Subprime mortgage crisis

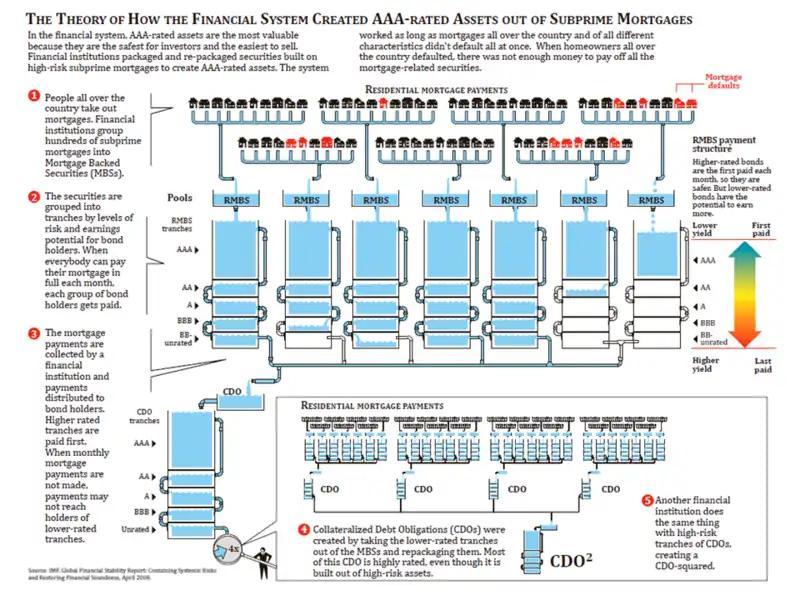
IMF diagram of CDO and RMBS

Securitization – the bundling of bank loans to create tradeable bonds – started in the mortgage industry in the 1970s, when Government Sponsored Enterprises (GSEs) began to pool relatively safe, conventional, "conforming" or "prime" mortgages, create "mortgage-backed securities" (MBS) from the pool, sell them to investors, guaranteeing these securities/bonds against default on the underlying mortgages. This "originate-to-distribute" model had advantages over the old "originate-to-hold" model, where a bank originated a loan to the borrower/homeowner and retained the credit (default) risk. Securitization removed the loans from a bank's books, enabling the bank to remain in compliance with capital requirement laws. More loans could be made with proceeds of the MBS sale. The liquidity of a national and even international mortgage market allowed capital to flow where mortgages were in demand and funding short. However, securitization created a moral hazard – the bank/institution making the loan no longer had to worry if the mortgage was paid off – giving them incentive to process mortgage transactions but not to ensure their credit quality. Bankers were no longer around to work out borrower problems and minimize defaults during the course of the mortgage.